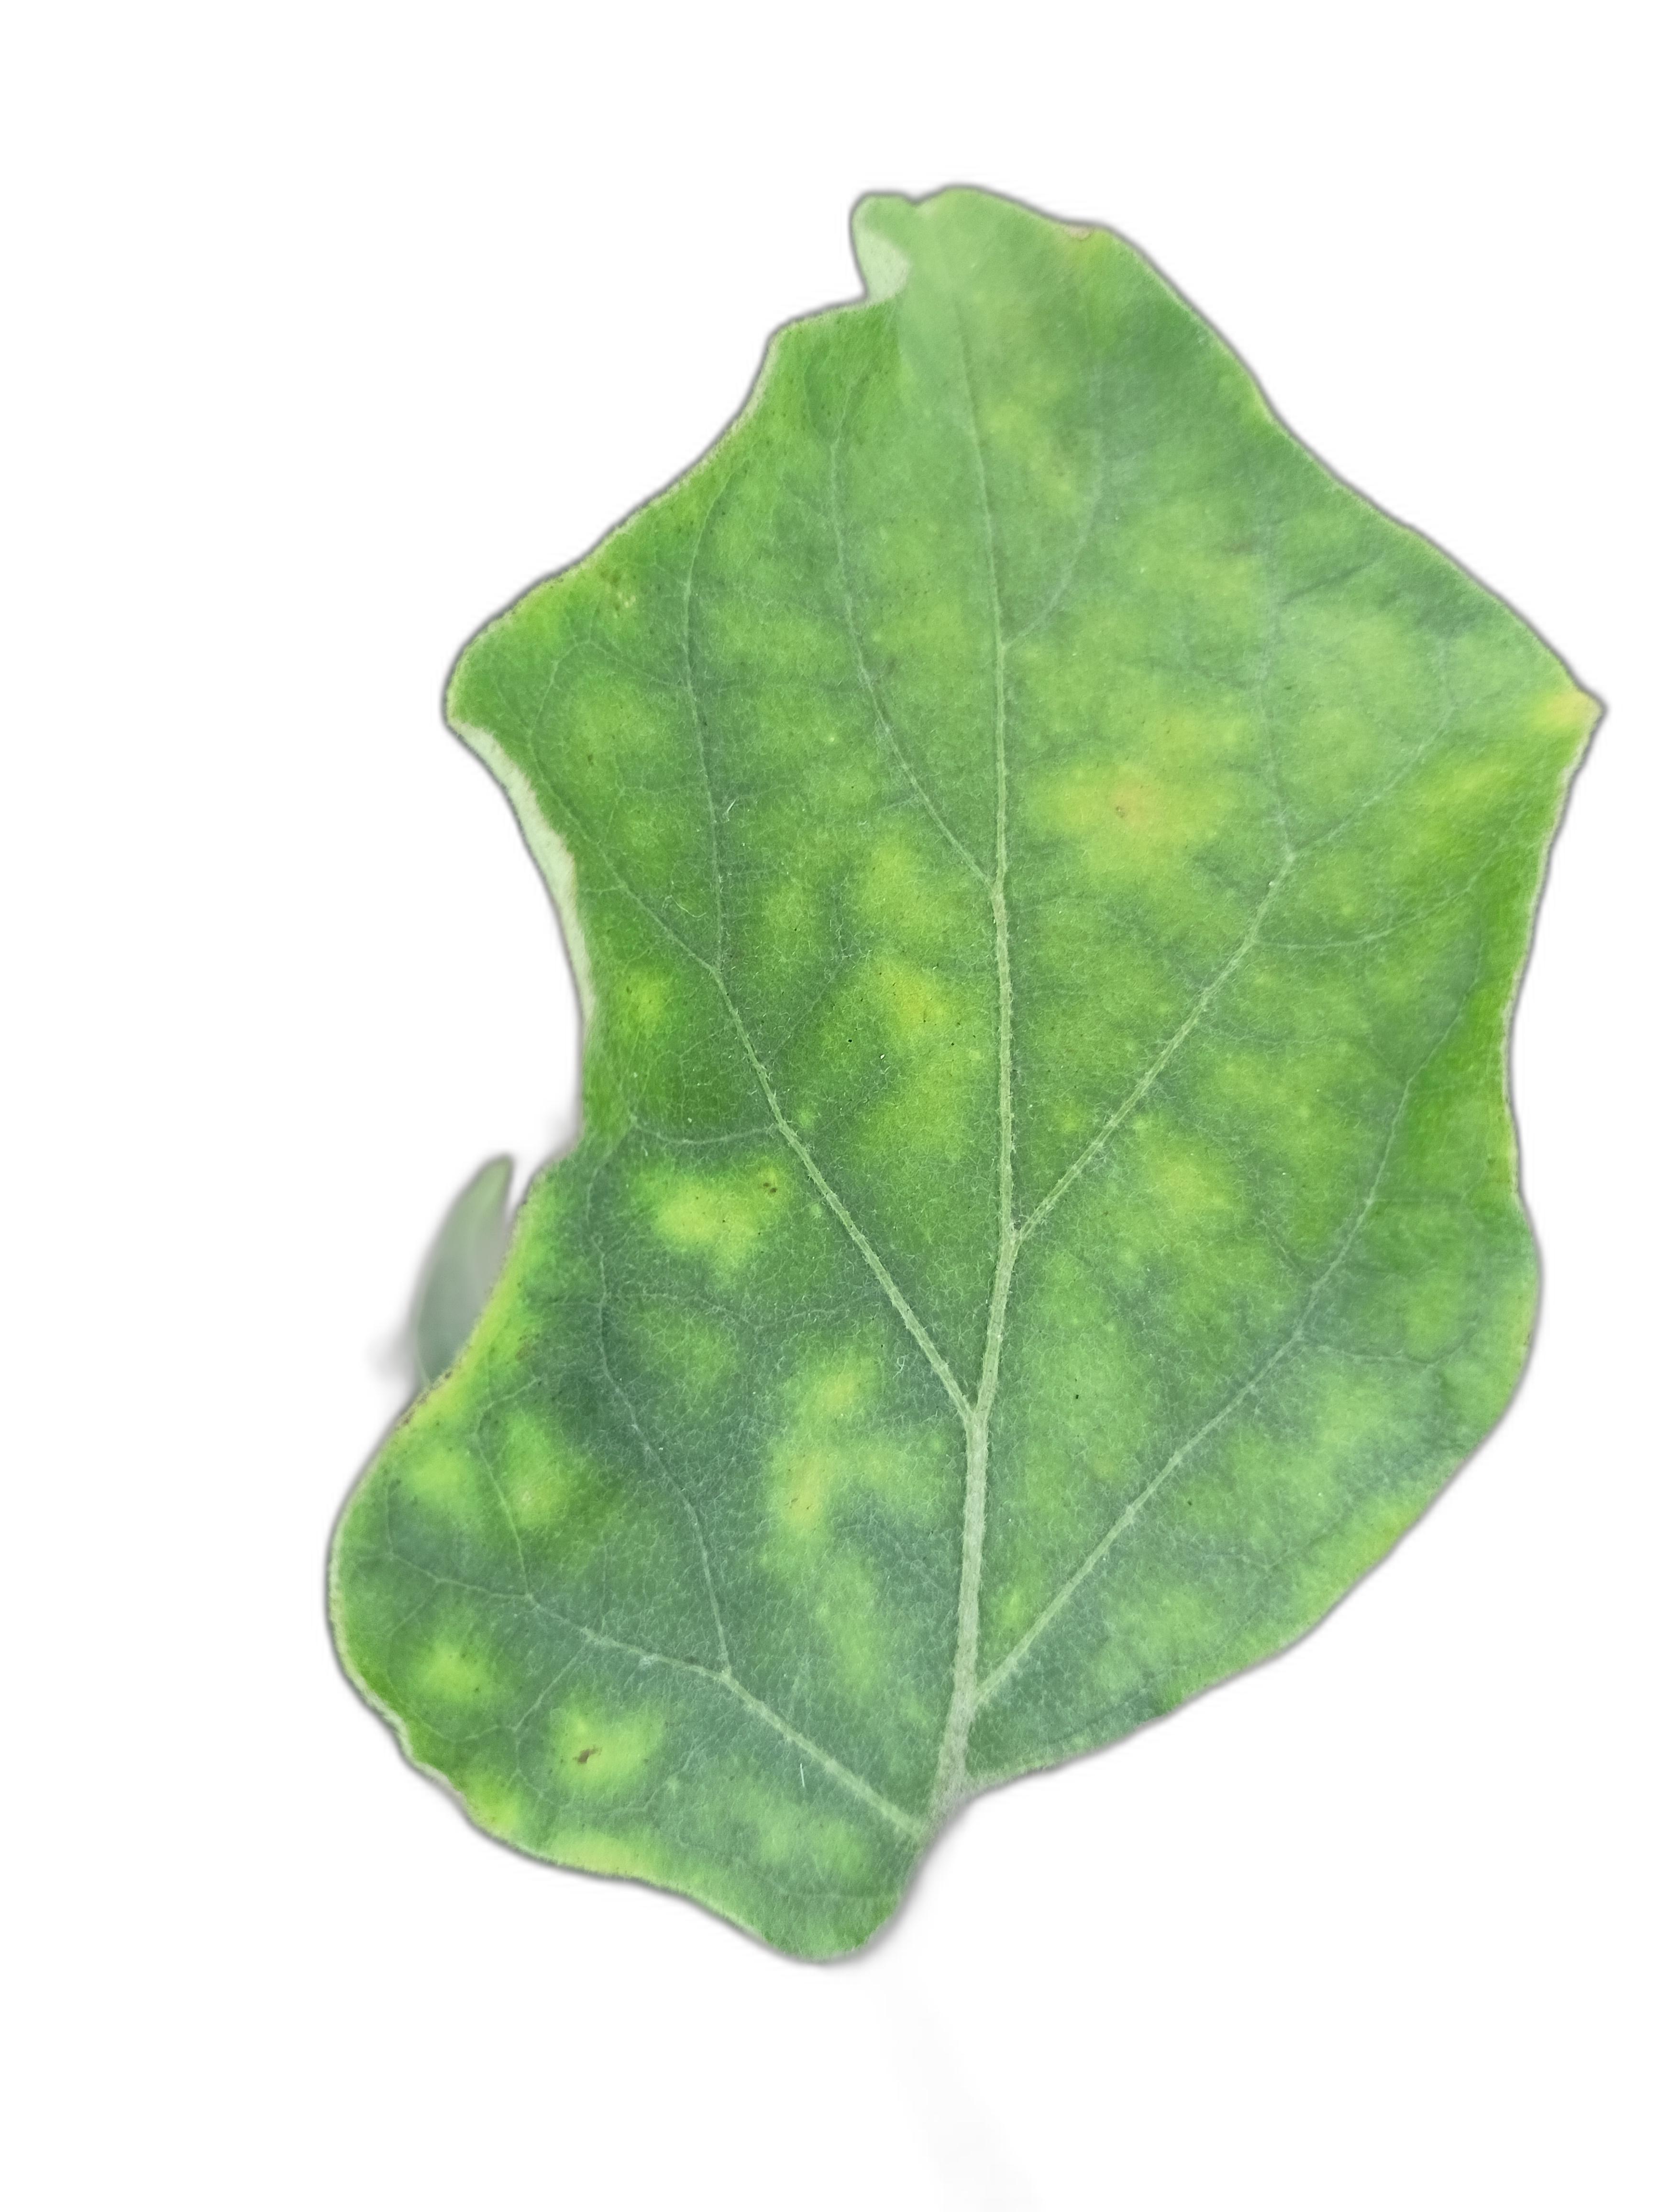
Label: Mosaic Virus Disease